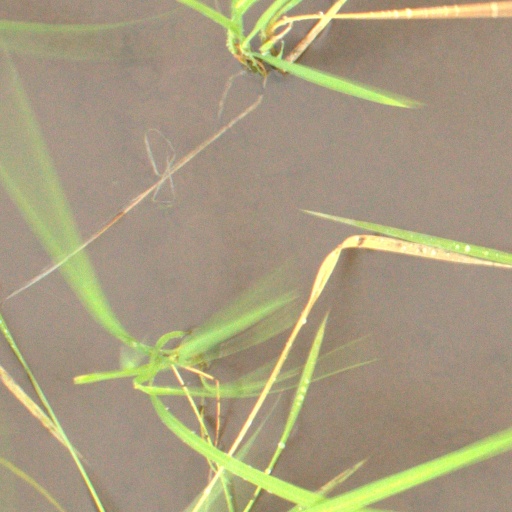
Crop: rice